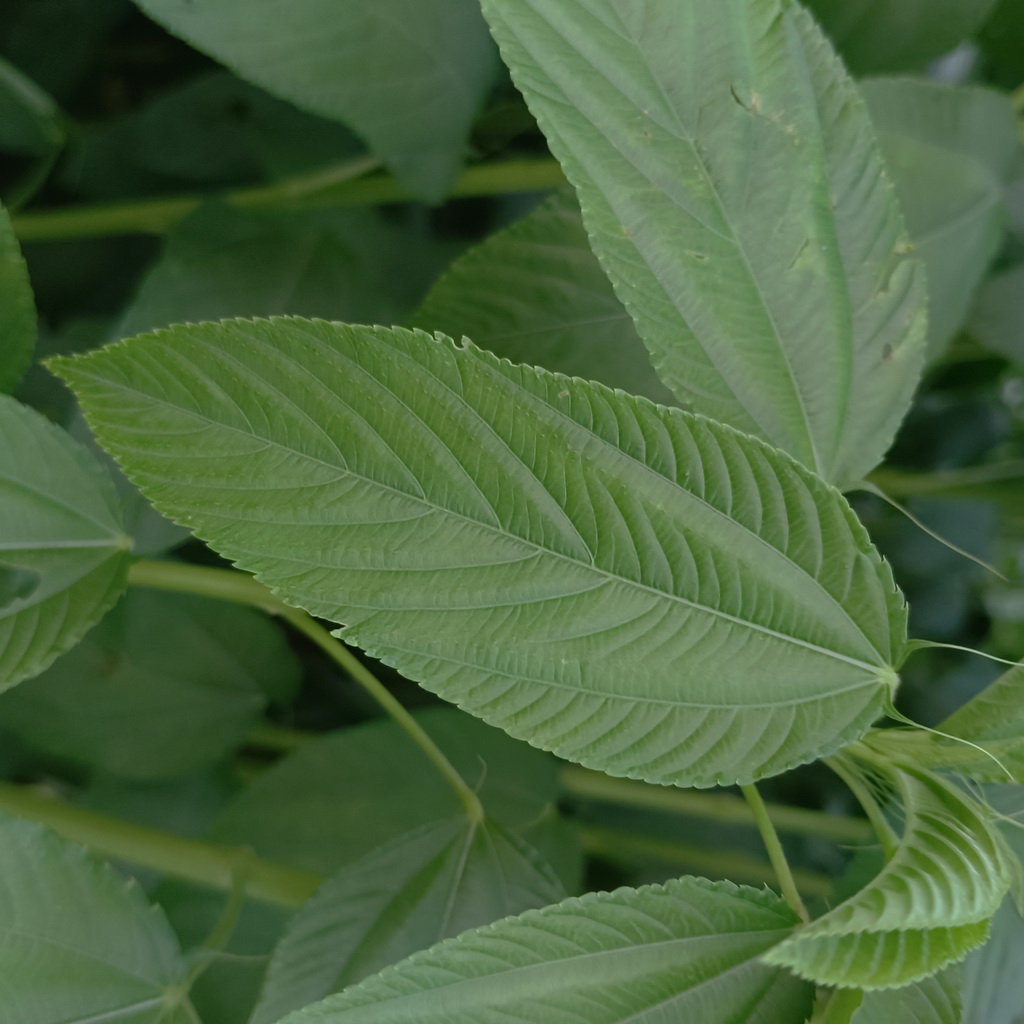
Label: Fresh